George O'Connor (comics)

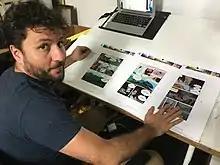
In the studio 2017

O'Connor's first picture book, "Kapow!", was a New York Times bestseller.